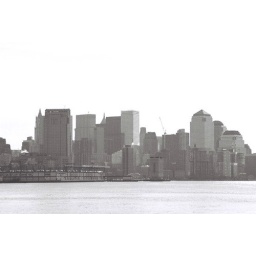
Using an old black and white film in my Canon EOS, from the circle line. January 2007